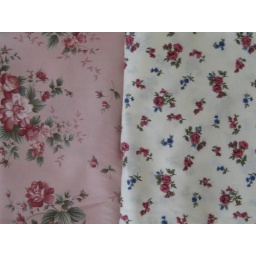
left: red medium size flowers in pink background, cotton right: small red and blue flowers in white background, cotton - TAKEN